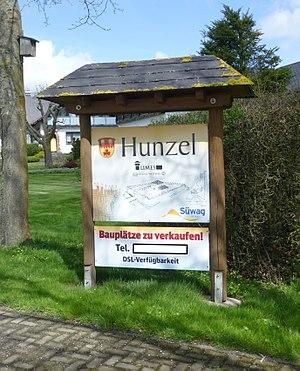
Hunzel est une municipalité du Verbandsgemeinde Nastätten, dans l'arrondissement de Rhin-Lahn, en Rhénanie-Palatinat, dans l'ouest de l'Allemagne.